Chengalpattu

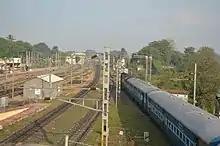
View of the Chengalpattu Railway Junction, one of the main stations in the Chord Line

Chengalpattu Railway Station, technically known as CGL, is one of the major railway junctions of the Southern Railway and is a nationally important halt.